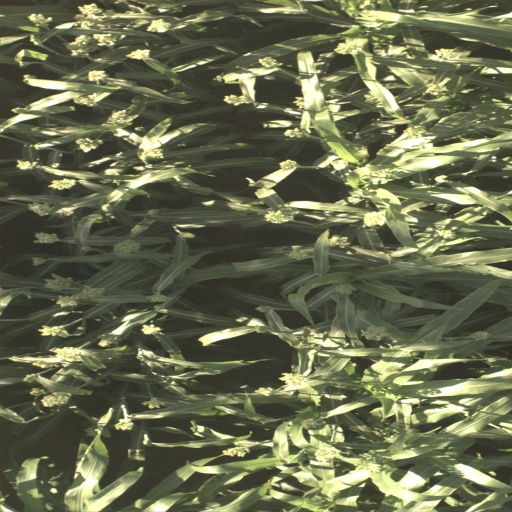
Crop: sorghum